Registration district

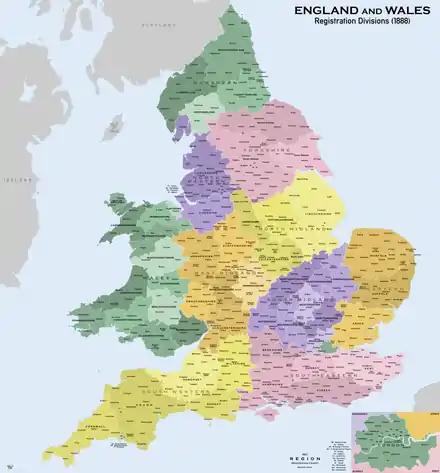
Map showing registration districts of England and Wales in 1888

Registration districts in England and Wales were created with the introduction of civil registration on 1 July 1837 and were originally co-terminous with poor law unions. Their existence as autonomous entities came to an end in 1930, when the relevant administrative county or county borough was made responsible. A subsequent series of reforms of local government has resulted in the responsibility today being held by the relevant county council, unitary authority, metropolitan district, or London borough.